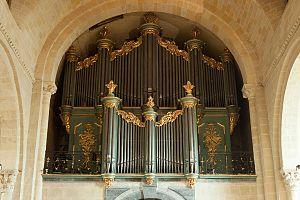
La cathédrale Notre-Dame-de-l'Assomption de Lescar est l'ancien siège du diocèse de Lescar, supprimé sous le Concordat de 1801 qui le sépare entre le diocèse d'Agen et celui de Bayonne. Désormais co-cathédrale du Diocèse de Bayonne, Lescar et Oloron, elle est située dans la ville de Lescar, dans le département français des Pyrénées-Atlantiques. Elle est classée monument historique en 1840.